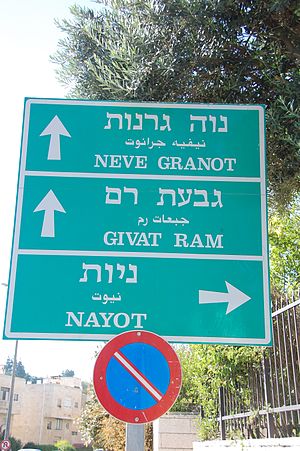
Jødiske sprog
Vejskilt med hebraisk og arabisk tekst, translittereret til latinske bogstaver.
Jødiske sprog er en samlende betegnelse på de sprog, som i varierende omfang har været brugt, og stadig bruges af jødiske grupper i forskellige dele af verden. De forskellige sprogs grund er det lokale sprog, tilsat hebraiske låneord, og faste vendinger med sit ophav i den jødiske religiøse og kulturelle sfære. De mest kendte jødiske sprog er i dag jiddisch og ladino; historisk har også flere andre, f.eks. judeo-arabisk spillet en væsentlig rolle. Fælles for de fleste af disse sprog er desuden, at de bliver skrevet med hebraiske bogstaver.